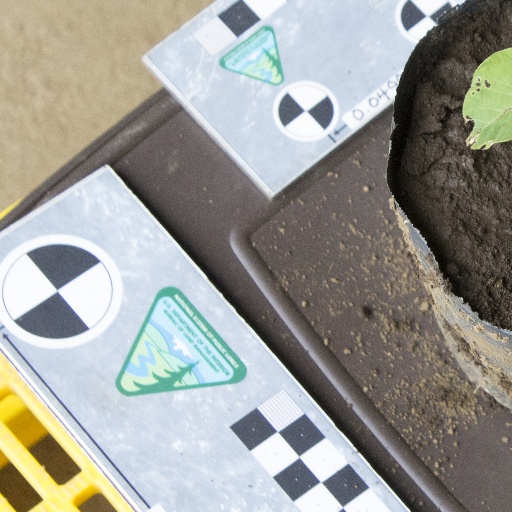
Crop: soybean